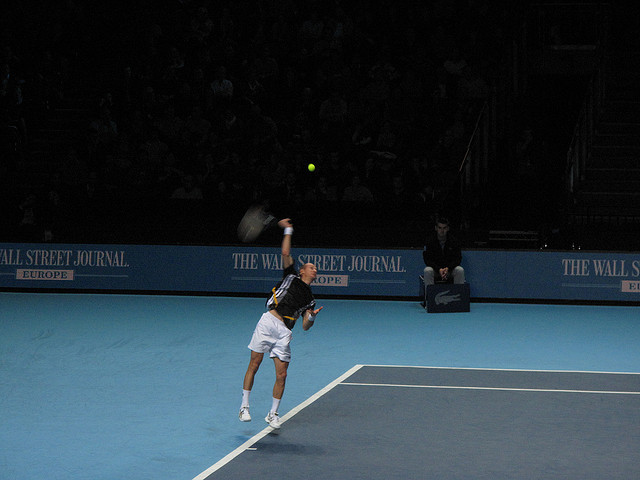
vận động viên tennis nam đang cầm vợt nhảy lên đỡ bóng cao